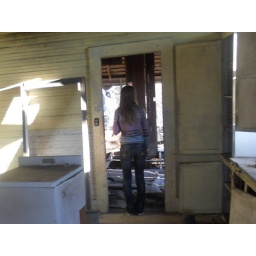
my cusin standing in the door frame of a old house thats behind mine.